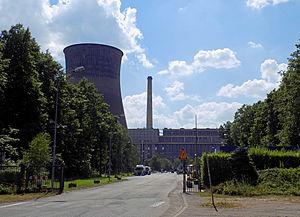
La Centrale électrique Émile Huchet de Carling - Saint-Avold, mise en service en 1958 est restée depuis les années 1960 l'une des plus grosses centrales thermiques de France (1 873 MW avec trois tranches charbon de 115 MW (tranche 4), 330 MW (tranche 5) et 600 MW (tranche 6). Deux tranches (7 et 8) CCGT de 414 MW chacune, mises en service en mars 2010.
Saint-Avold [sɛ̃t‿avɔld] est une commune française située dans le département de la Moselle, en Lorraine, au sein de la nouvelle entité administrative Grand Est.